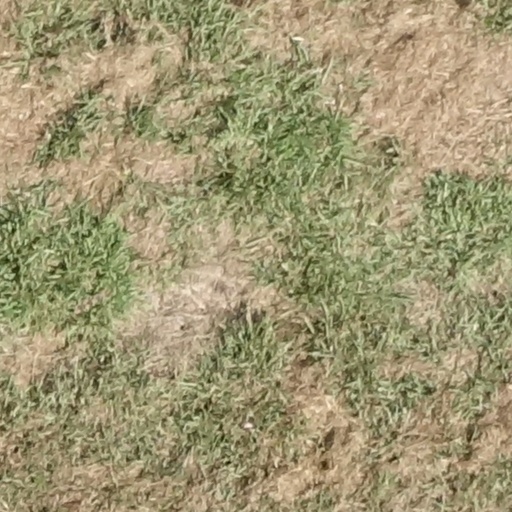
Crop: sorghum